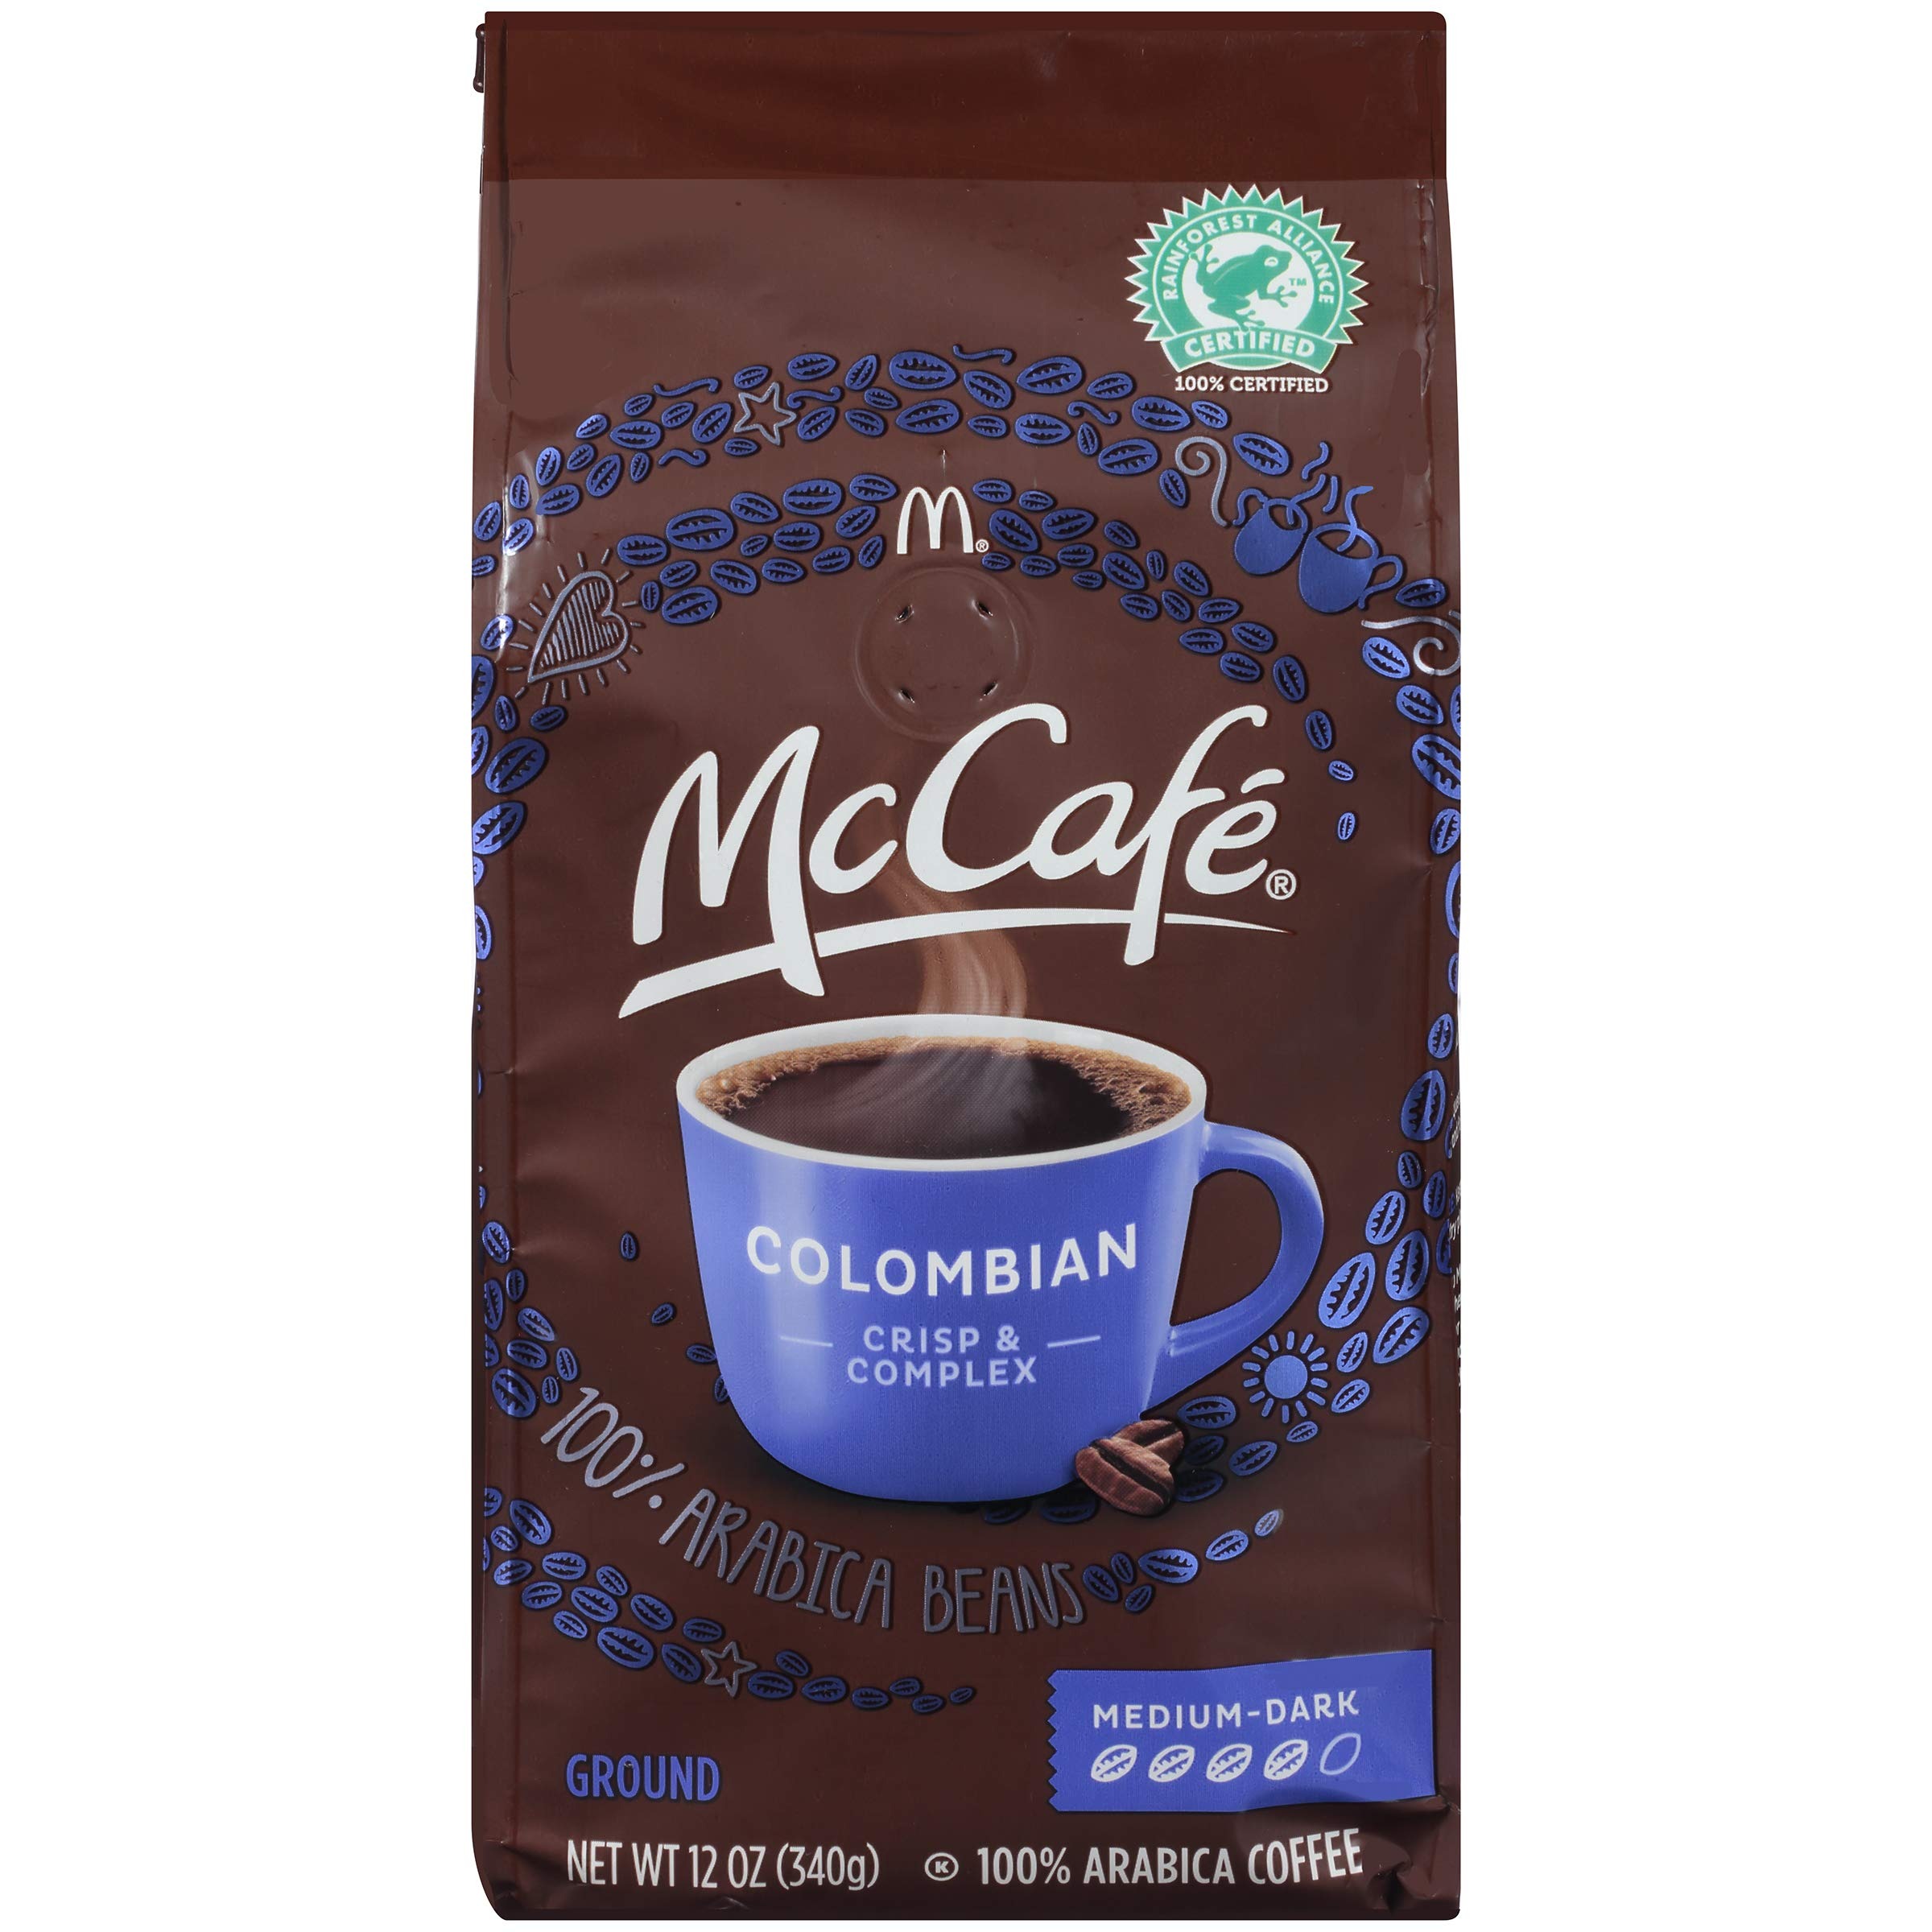
Item Name: McCafé Colombian Medium Dark Roast Ground Coffee (12 oz Bags, Pack of 6)
Bullet Point 1: Savor every cup with this crisp and complex coffee with mild fruity flavors and a clean finish
Bullet Point 2: Medium-dark roast caffeinated coffee made with 100% Arabica beans
Bullet Point 3: Certified Orthodox Union Kosher (U)
Product Description: Savor every cup with this crisp and complex coffee. Sourced only from coffee farms in Columbia, this medium-dark roast has mild fruity flavors and a clean finish. Brighten your day with McCafé, a simple delicious coffee that keeps good going. We use 100% Responsibly Sourced coffee to support a healthier planet and an improved quality of life for farming communities. Brew good by the cupful. Bundle contains six 12 ounce bags.
Value: 72.0
Unit: ounce

Price: 7.48